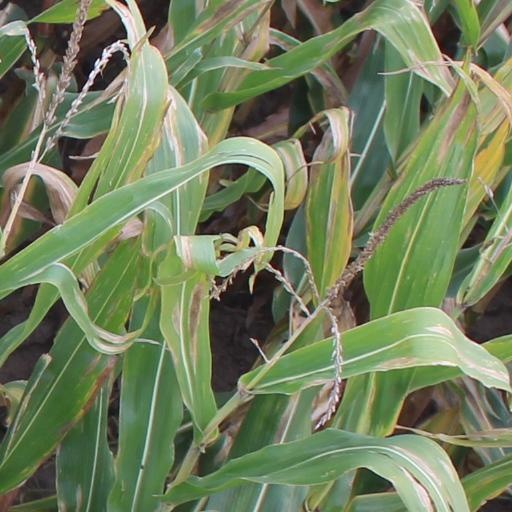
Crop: maize; corn